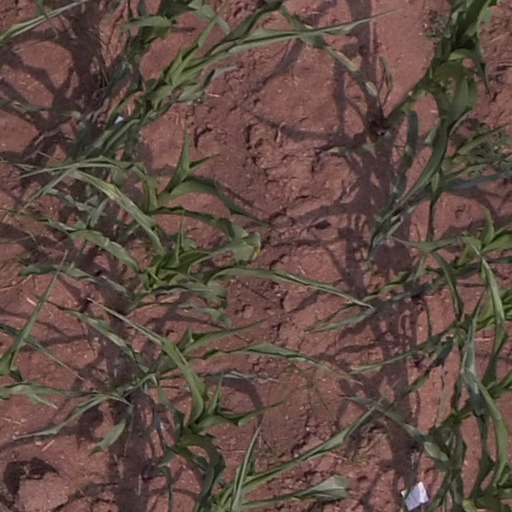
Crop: maize; corn